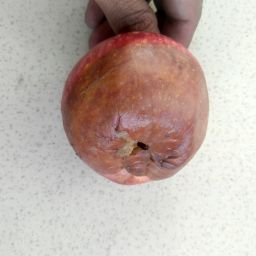
Fruit: Apple
Quality: Bad